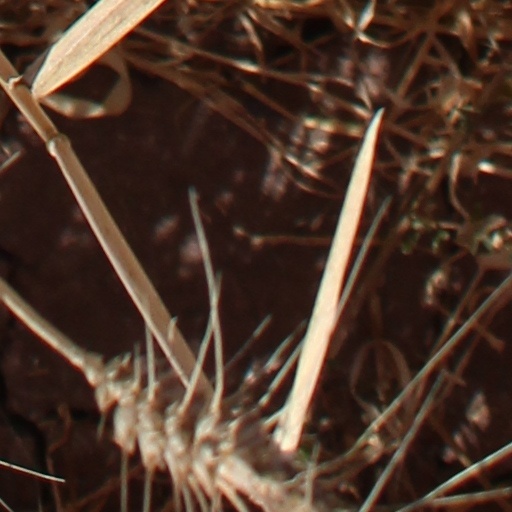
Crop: wheat